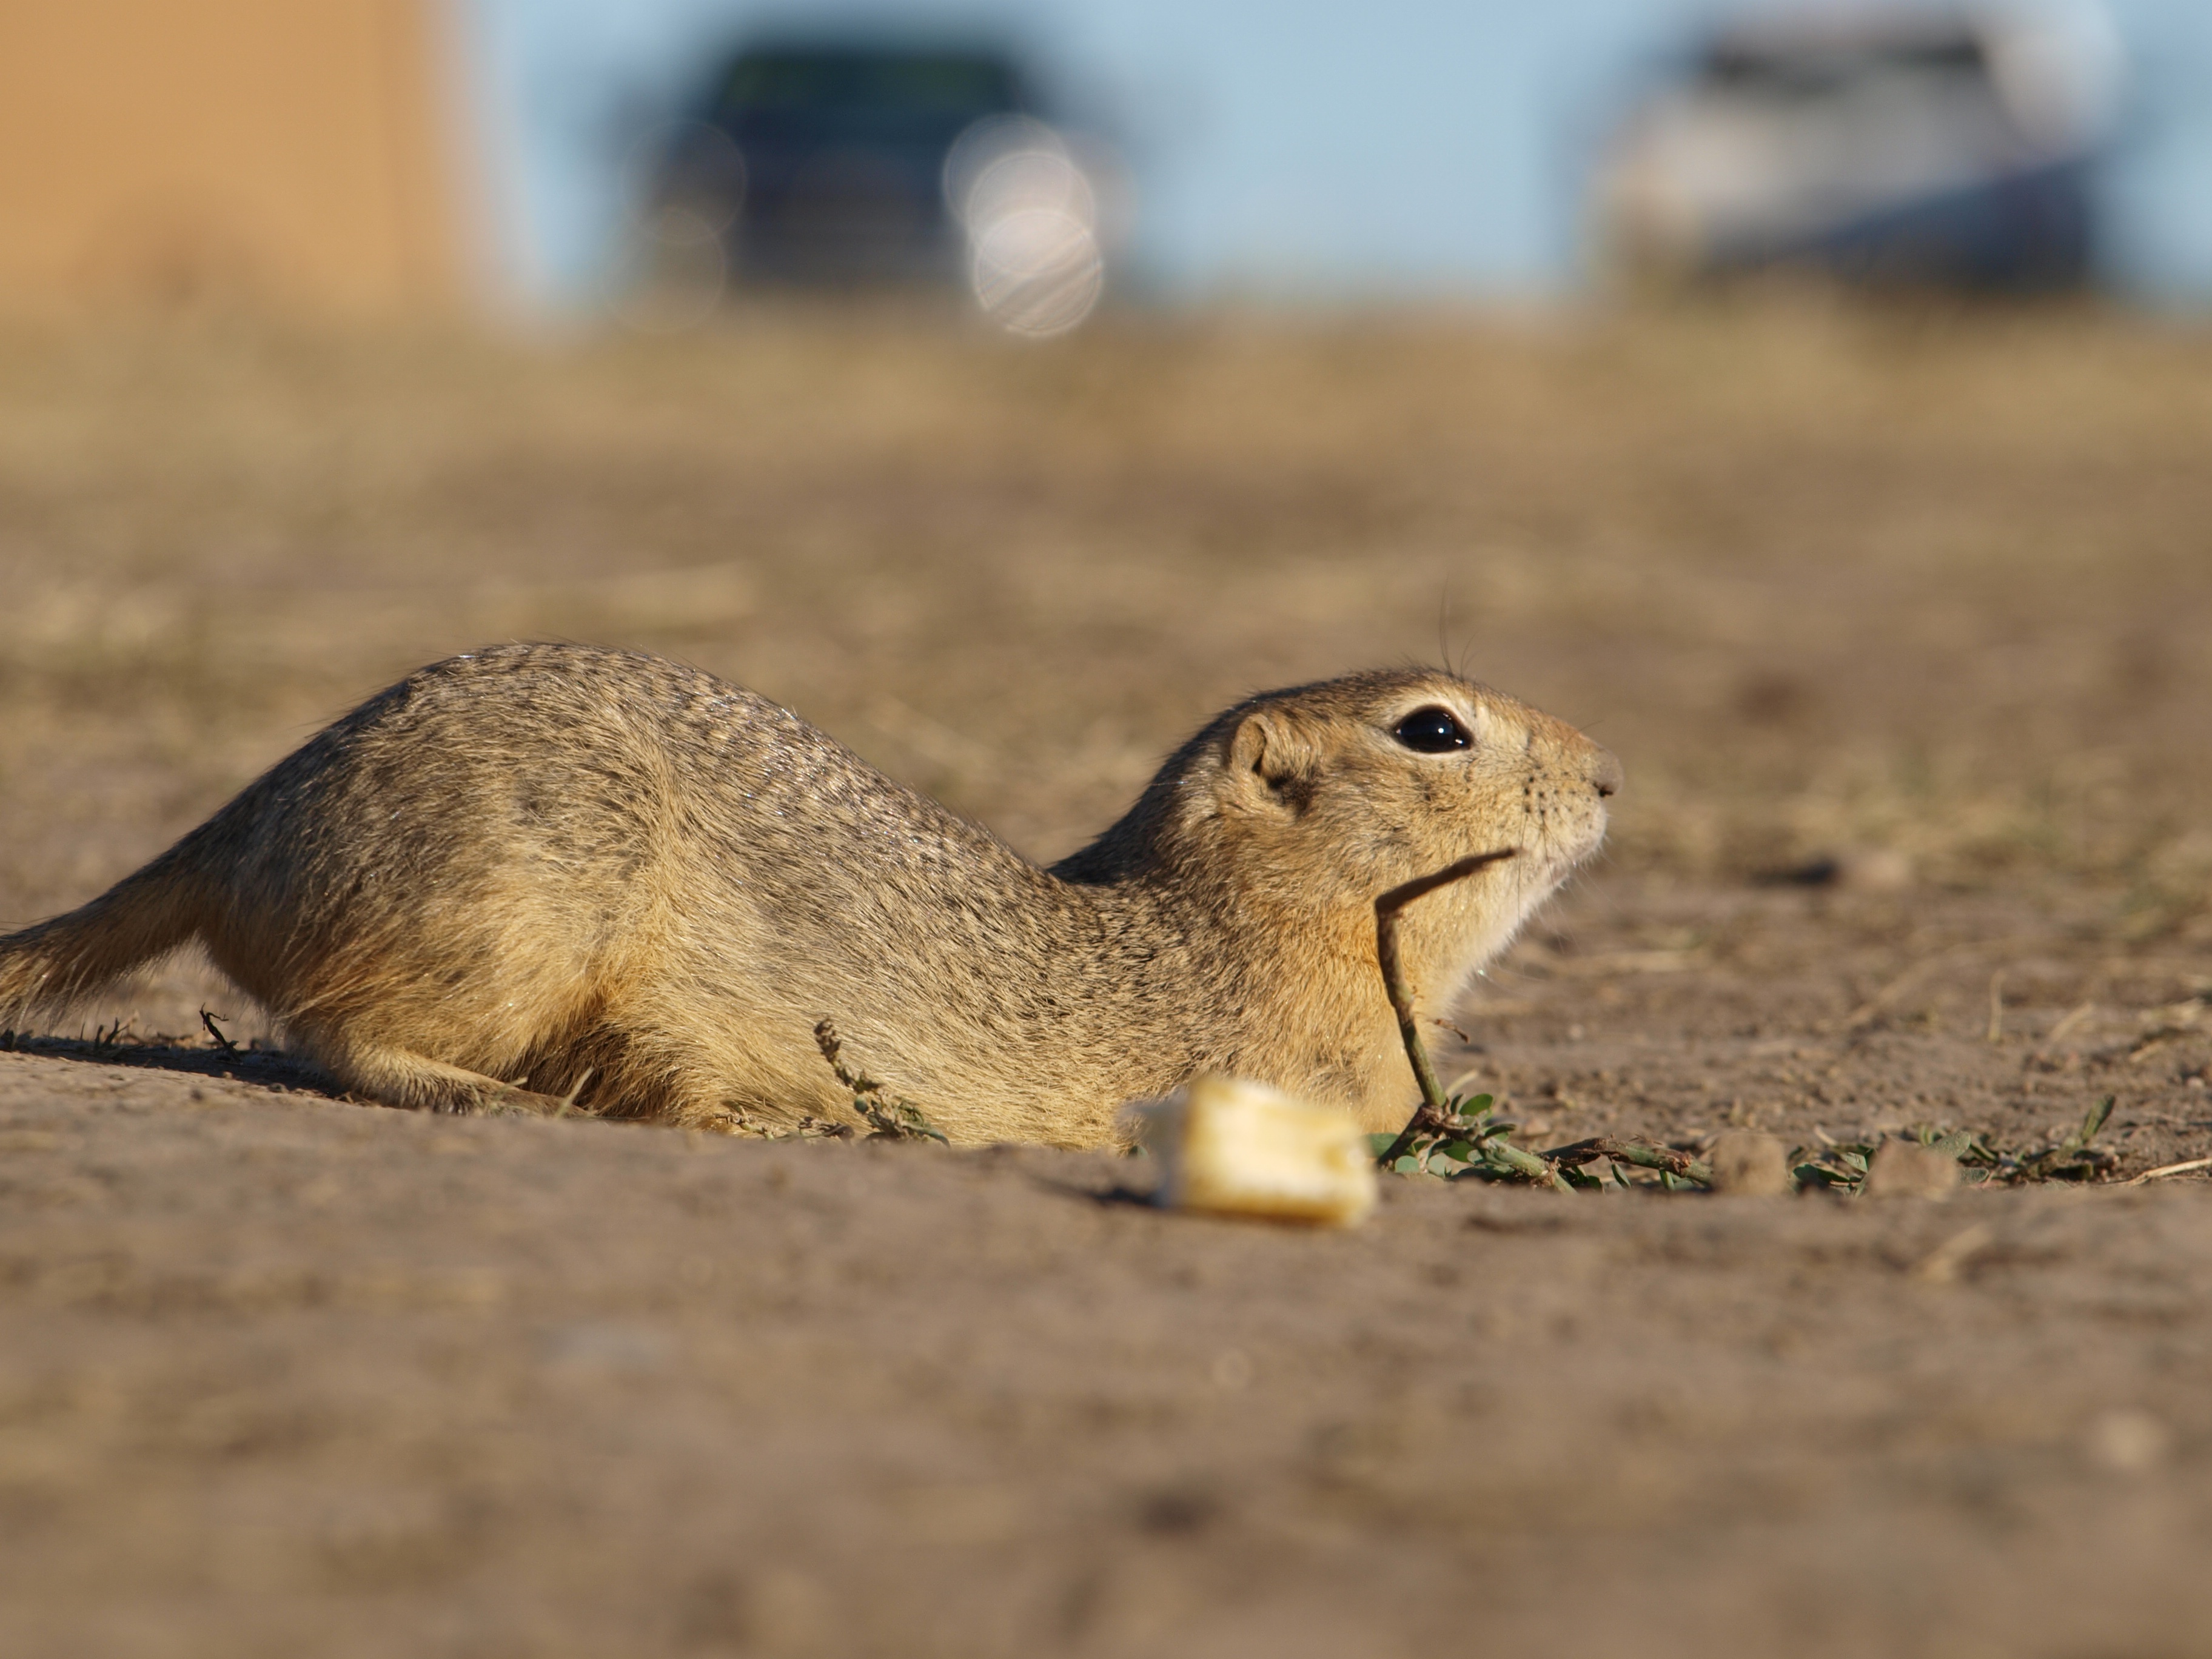
wildlife, mammal, squirrel, rodent, fauna, whiskers, vertebrate, chipmunk, prairie dog